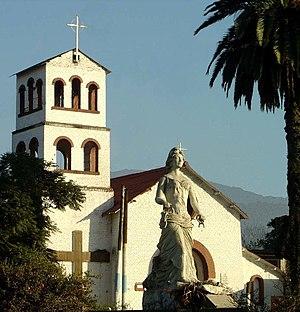
La province de Tucumán est une province de l'Argentine située au nord-ouest du pays. Elle a pour capitale la ville de San Miguel de Tucumán.
Tafí Viejo est une ville d'Argentine, capitale du Département de Tafí Viejo dans la Province de Tucumán. En 2010, la ville comptait 39 601 habitants.